University Laboratory High School (Urbana, Illinois)

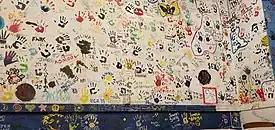
Colorfully painted alumni handprints on the junior/senior lounge wall (2021)

After graduation, each senior has the opportunity to leave a painted handprint on the walls of the school. Starting in the lounge, the unique and colorful handprint designs now sprawl along the first floor hallway.